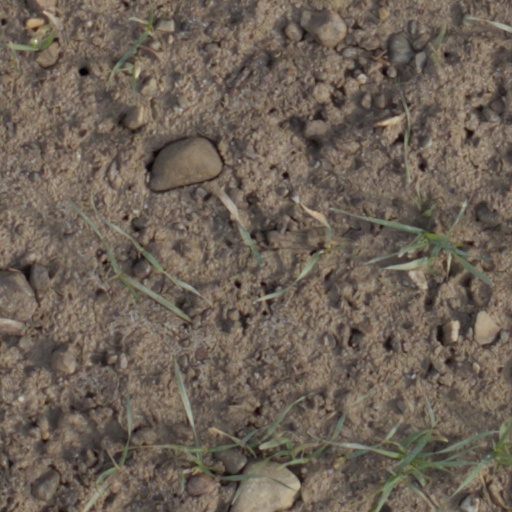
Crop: wheat